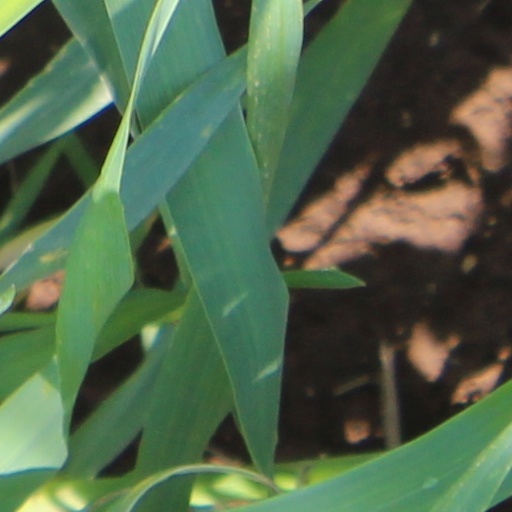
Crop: wheat